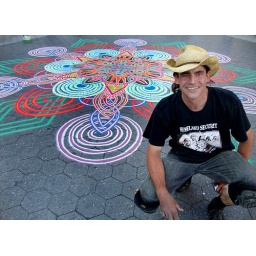
A street artist named &amp;quot;Joe&amp;quot; in front of his colorful mandala-like artwork made using colored sand. Union Square, NYC.